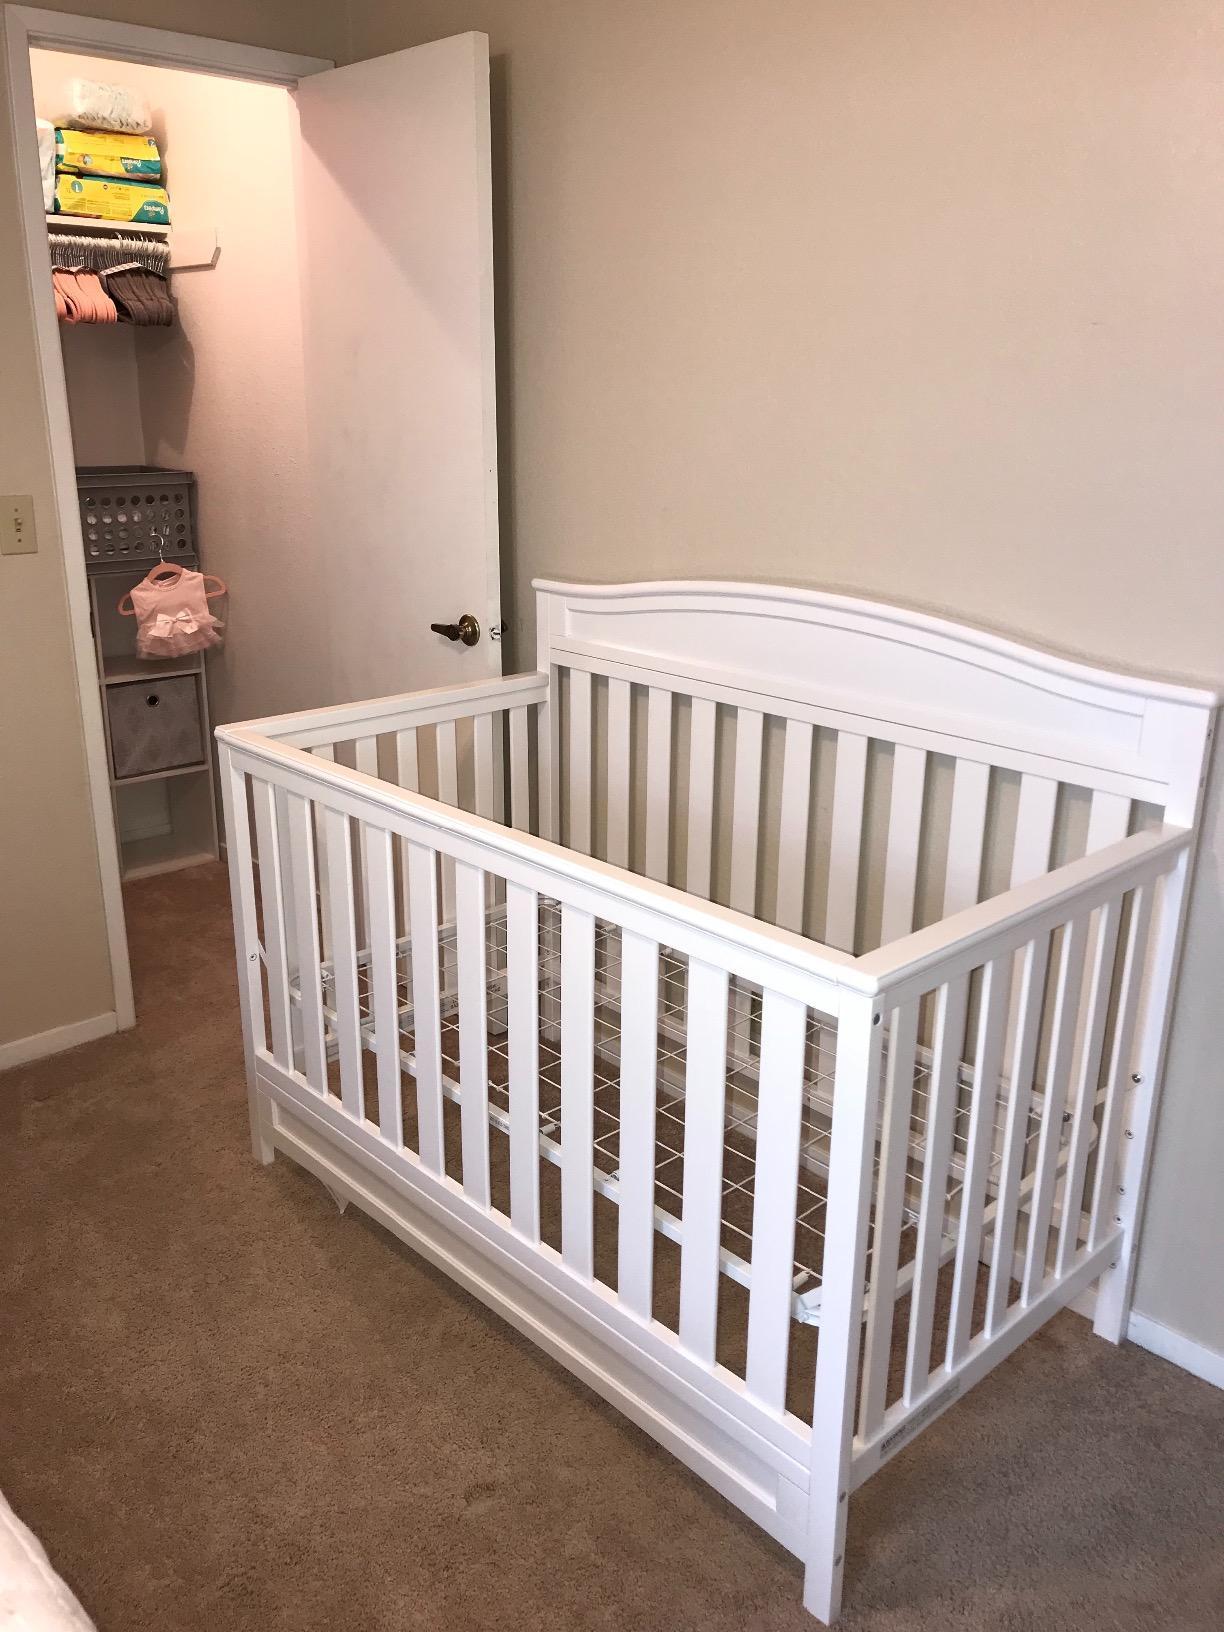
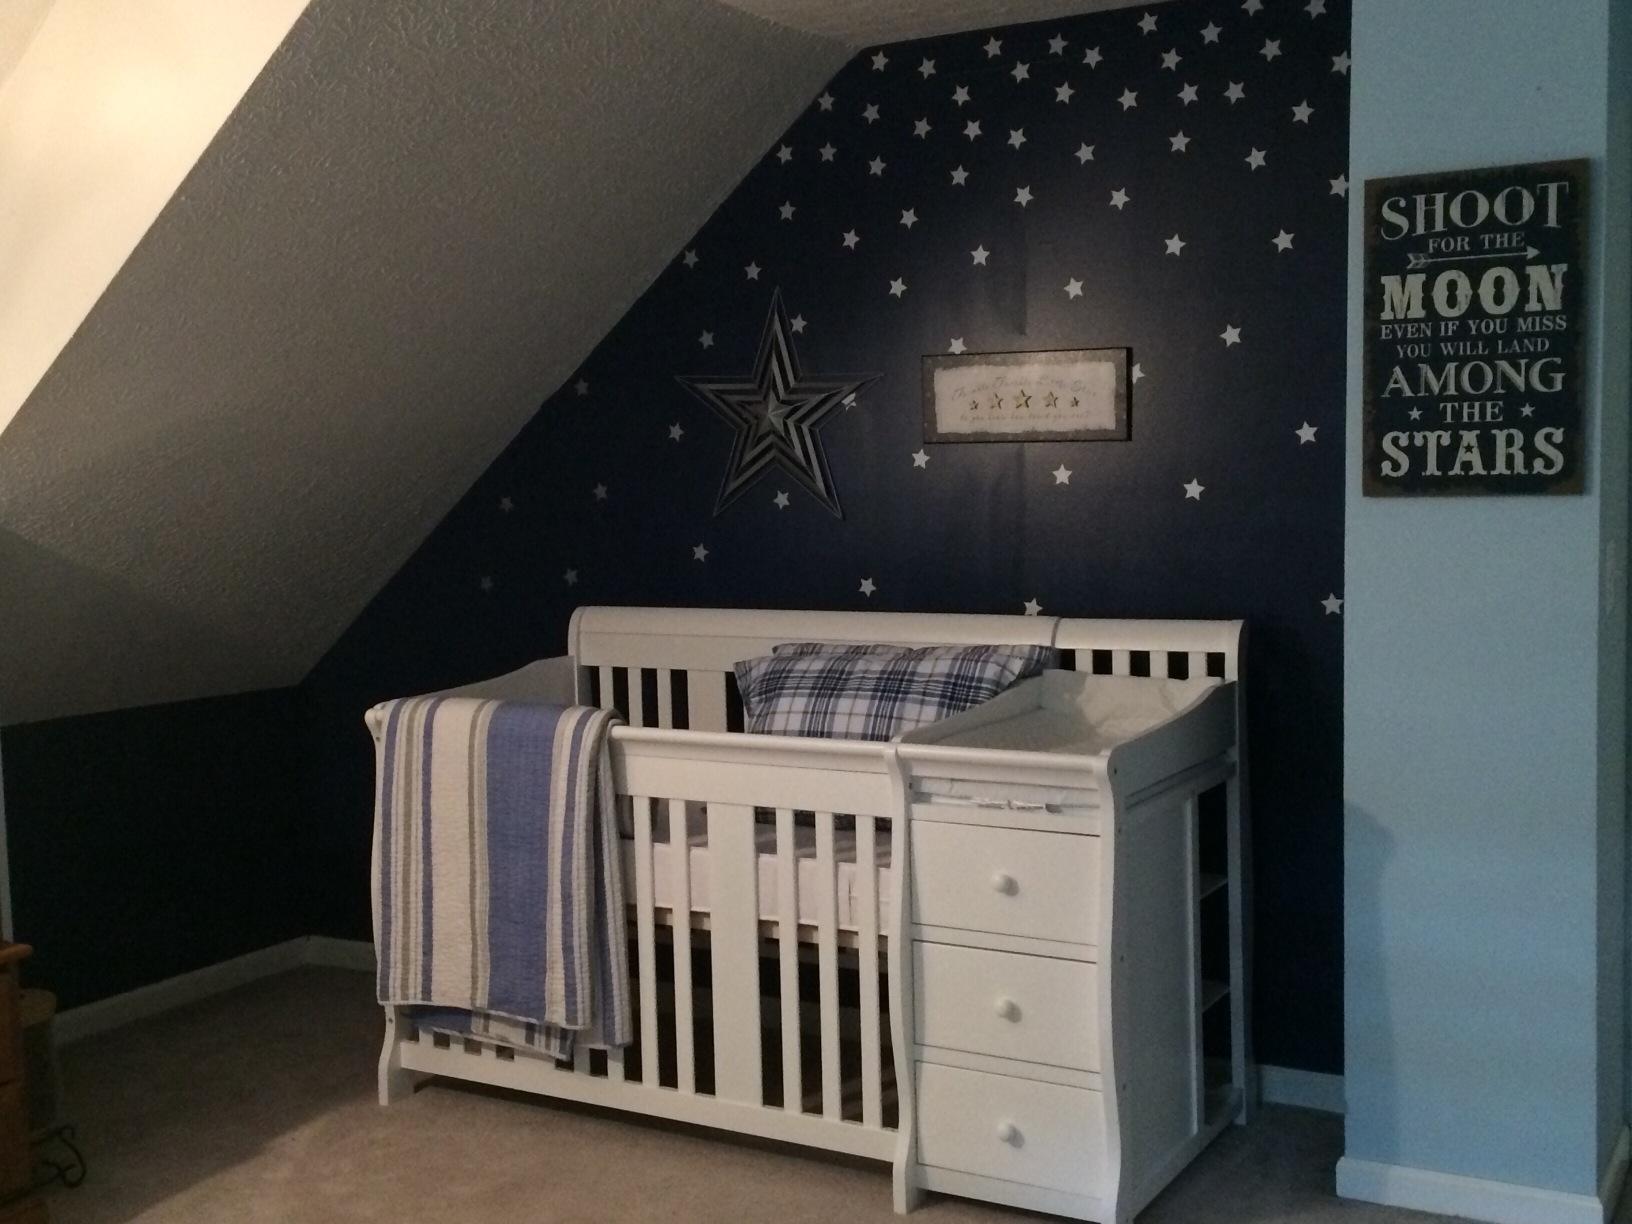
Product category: products_crib
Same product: no